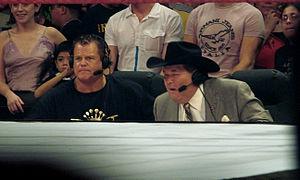
"James William ""Jim"" Ross est un commentateur de catch professionnel, un dirigeant exécutif à la World Wrestling Entertainment, un ancien arbitre de catch professionnel et un restaurateur. Jim Ross est considéré comme étant l'un des plus grands commentateurs de catch, et est décrit comme étant la voix de la WWE.
Les Wrestling Observer Newsletter Awards sont des prix honorifiques décernés chaque année depuis 1980 par les lecteurs de la Wrestling Observer Newsletter au meilleur et au pire du catch et des Arts Martiaux Mixtes au titre de l’année écoulée. Les premiers prix ont été attribués en 1980 lors de sondages réalisés par Dave Meltzer, futur rédacteur et éditeur de la Wrestling Observer Newsletter auprès de correspondants, passionnés de catch comme lui. Dès 1983, après la création du Wrestling Observer, les awards deviennent une tradition annuelle et le nombre de catégories grandit et évolue d’année en année.
WWE 2K16 est un jeu vidéo développé par Visual Concepts et Yuke's et édité par 2K Sports, sorti en octobre 2015 sur PlayStation 3, Xbox 360, PlayStation 4 et Xbox One, et en mars 2016 sur Windows via Steam. Il s'agit de la dix-septième édition basée sur la fédération de catch World Wrestling Entertainment, et le troisième opus de la série WWE 2K depuis le rachat de THQ en 2013 par 2K Games. Il est précédé par WWE 2K15, le jeu ajoutant plusieurs nouvelles fonctions dans les versions Xbox One et PlayStation 4, et est suivi par WWE 2K17.